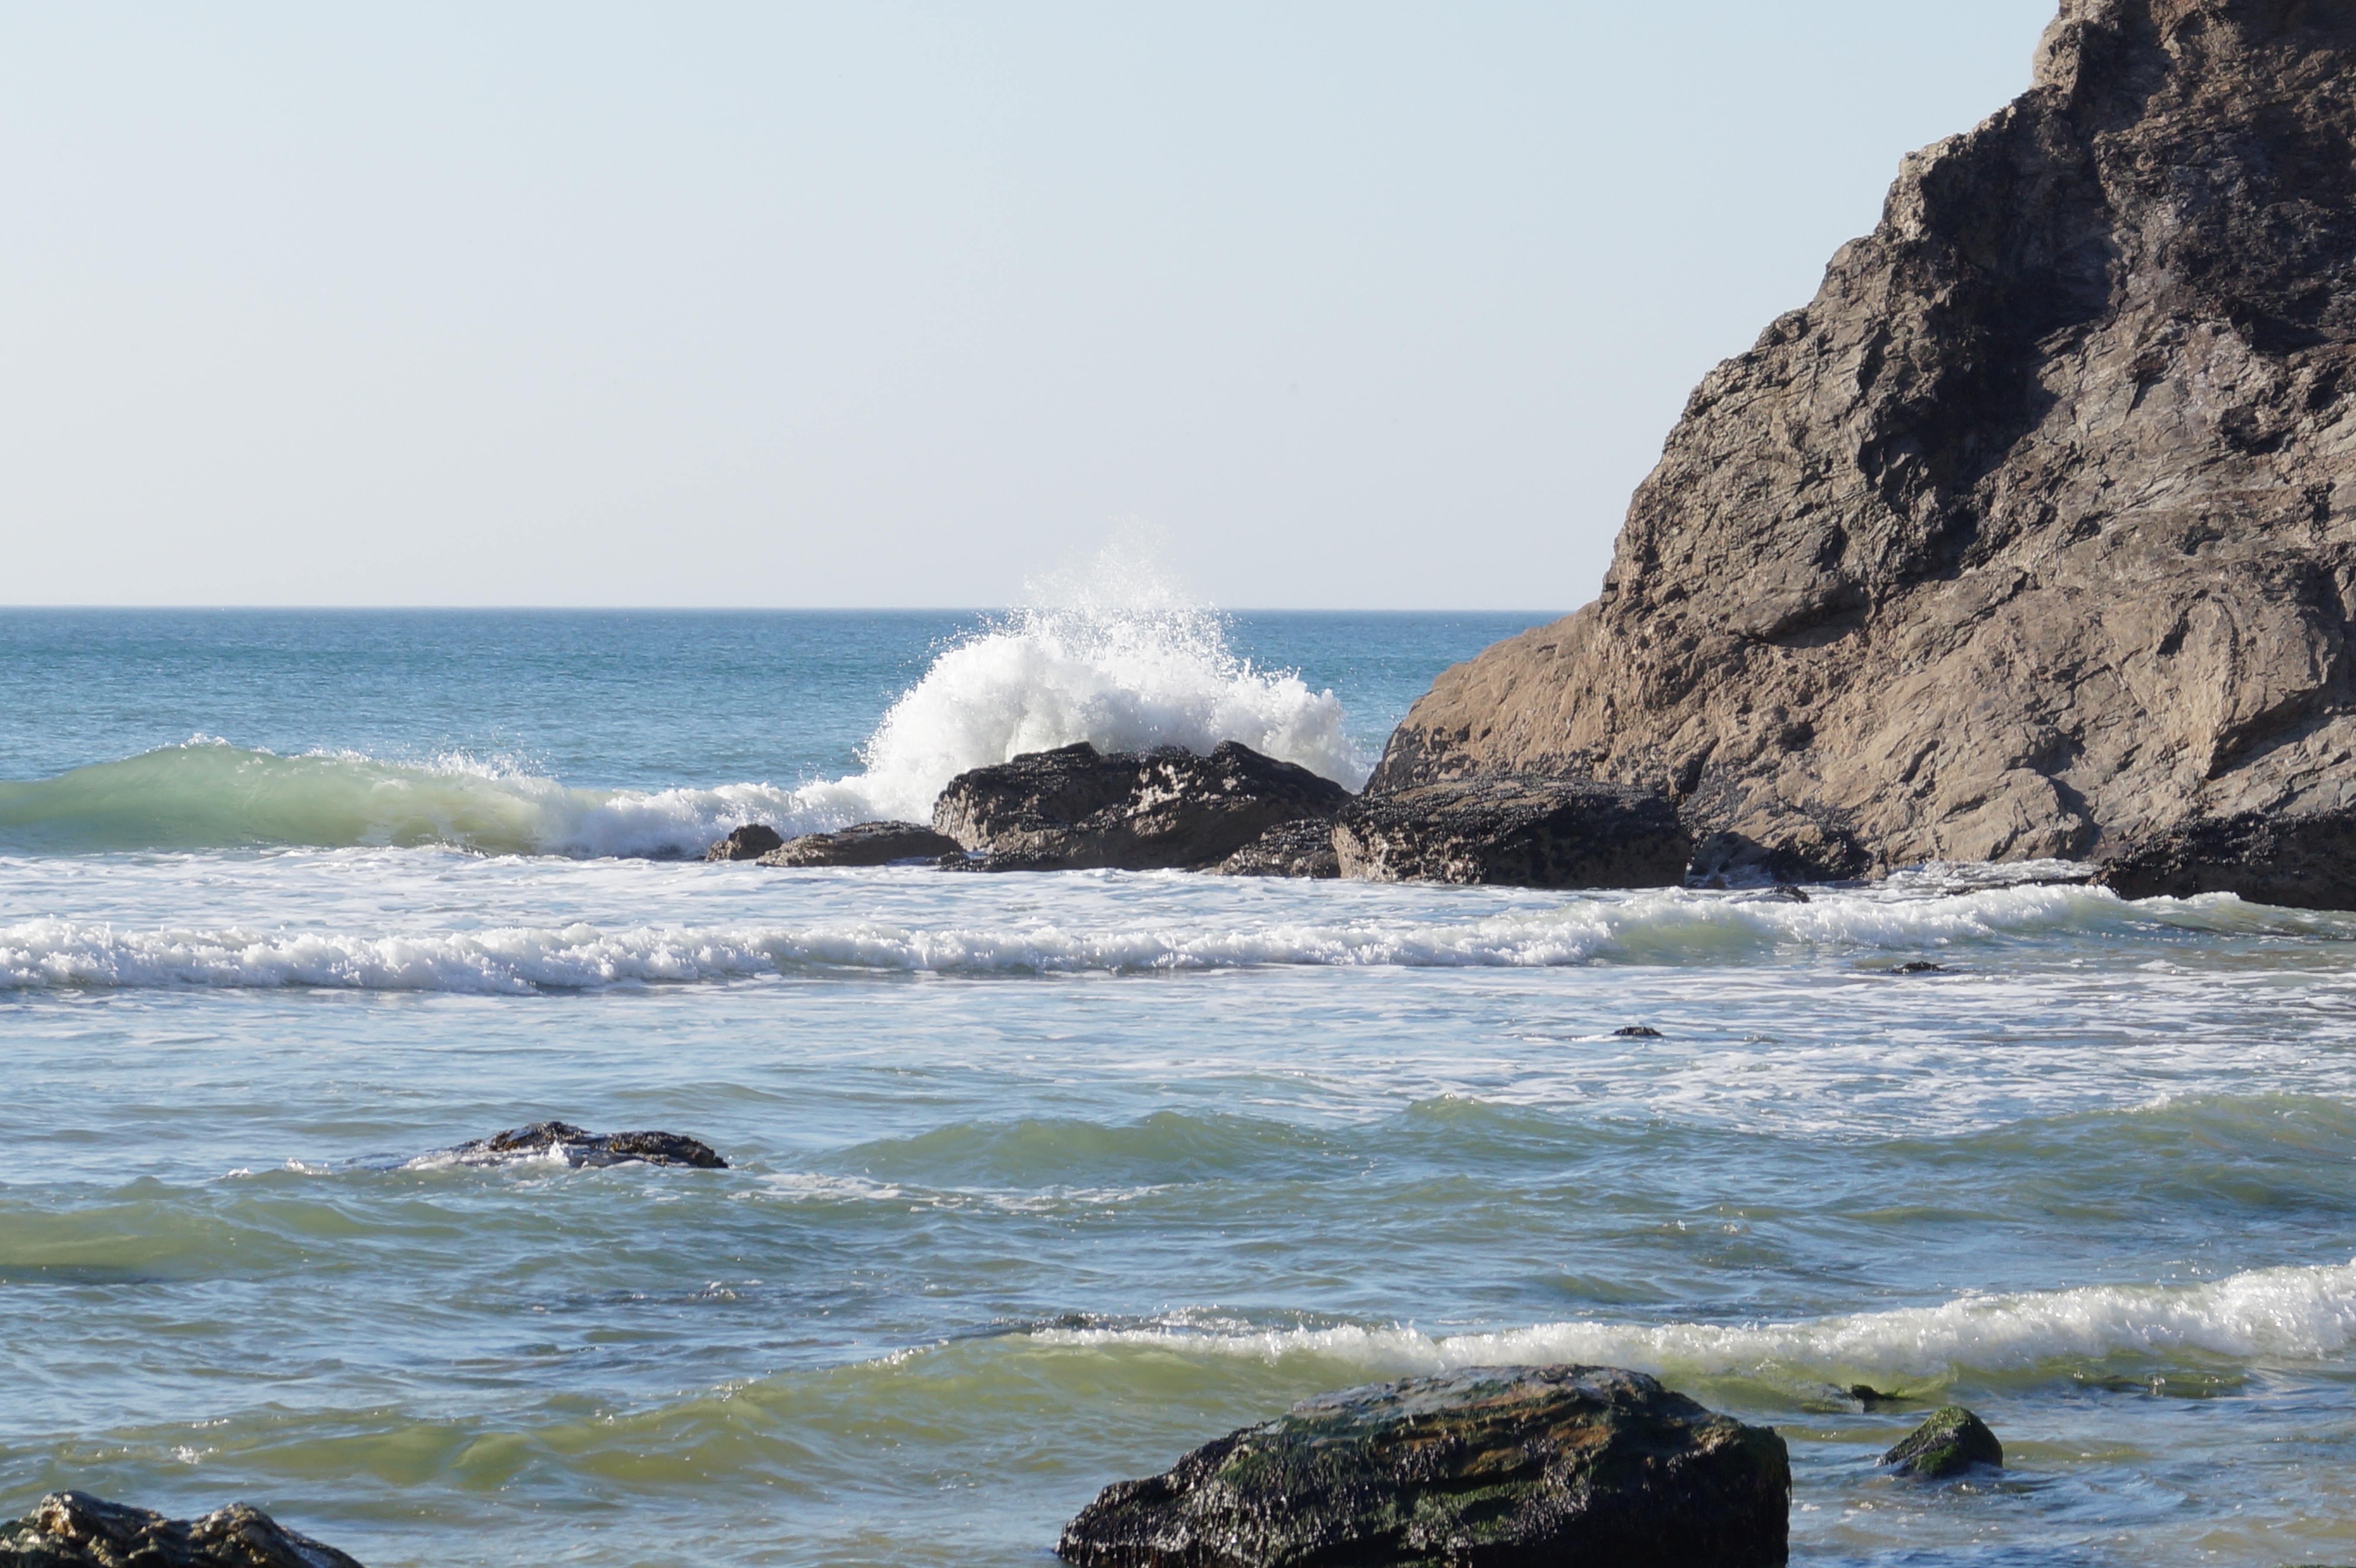
beach, sea, coast, water, rock, ocean, shore, wave, vacation, cliff, cove, bay, terrain, material, body of water, cornwall, cape, wind wave